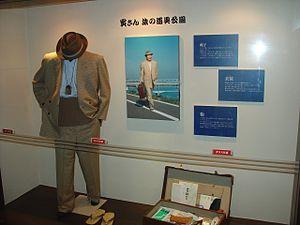
C'est dur d'être un homme est une série de cinquante films japonais. Elle relate les mésaventures tragi-comiques de Torajirō Kuruma, dit Tora-san, un homme sensible n'ayant pas de chance en amour, devant faire face à diverses crises économiques, problème familiaux et autres malheurs.
Kiyoshi Atsumi, né le 10 mars 1928 et mort le 4 août 1996, est un acteur japonais. Son vrai nom est Yasuo Tadokoro.